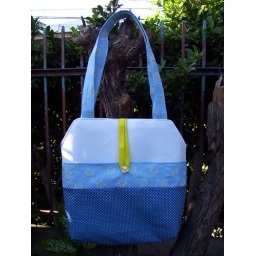
fabrics are made from old fabrics kept in a box under the bed for more than 10 years already...